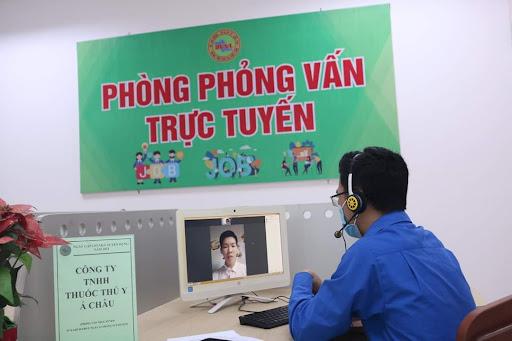
có một nam thanh niên xuất hiện trên màn hình của máy tính